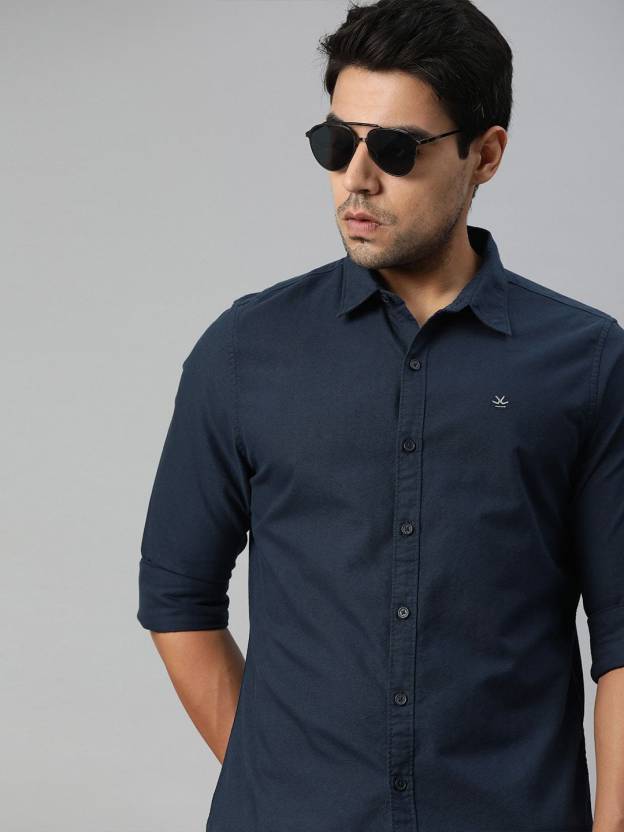
Product: Men Regular Fit Solid Casual Shirt
Price: ₹1,212
Colors: Blue
Pattern: Solid